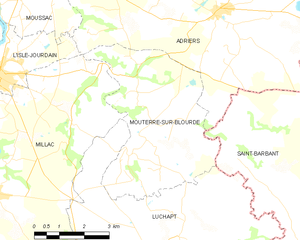
Carte des communes françaises Mouterre-sur-Blourde